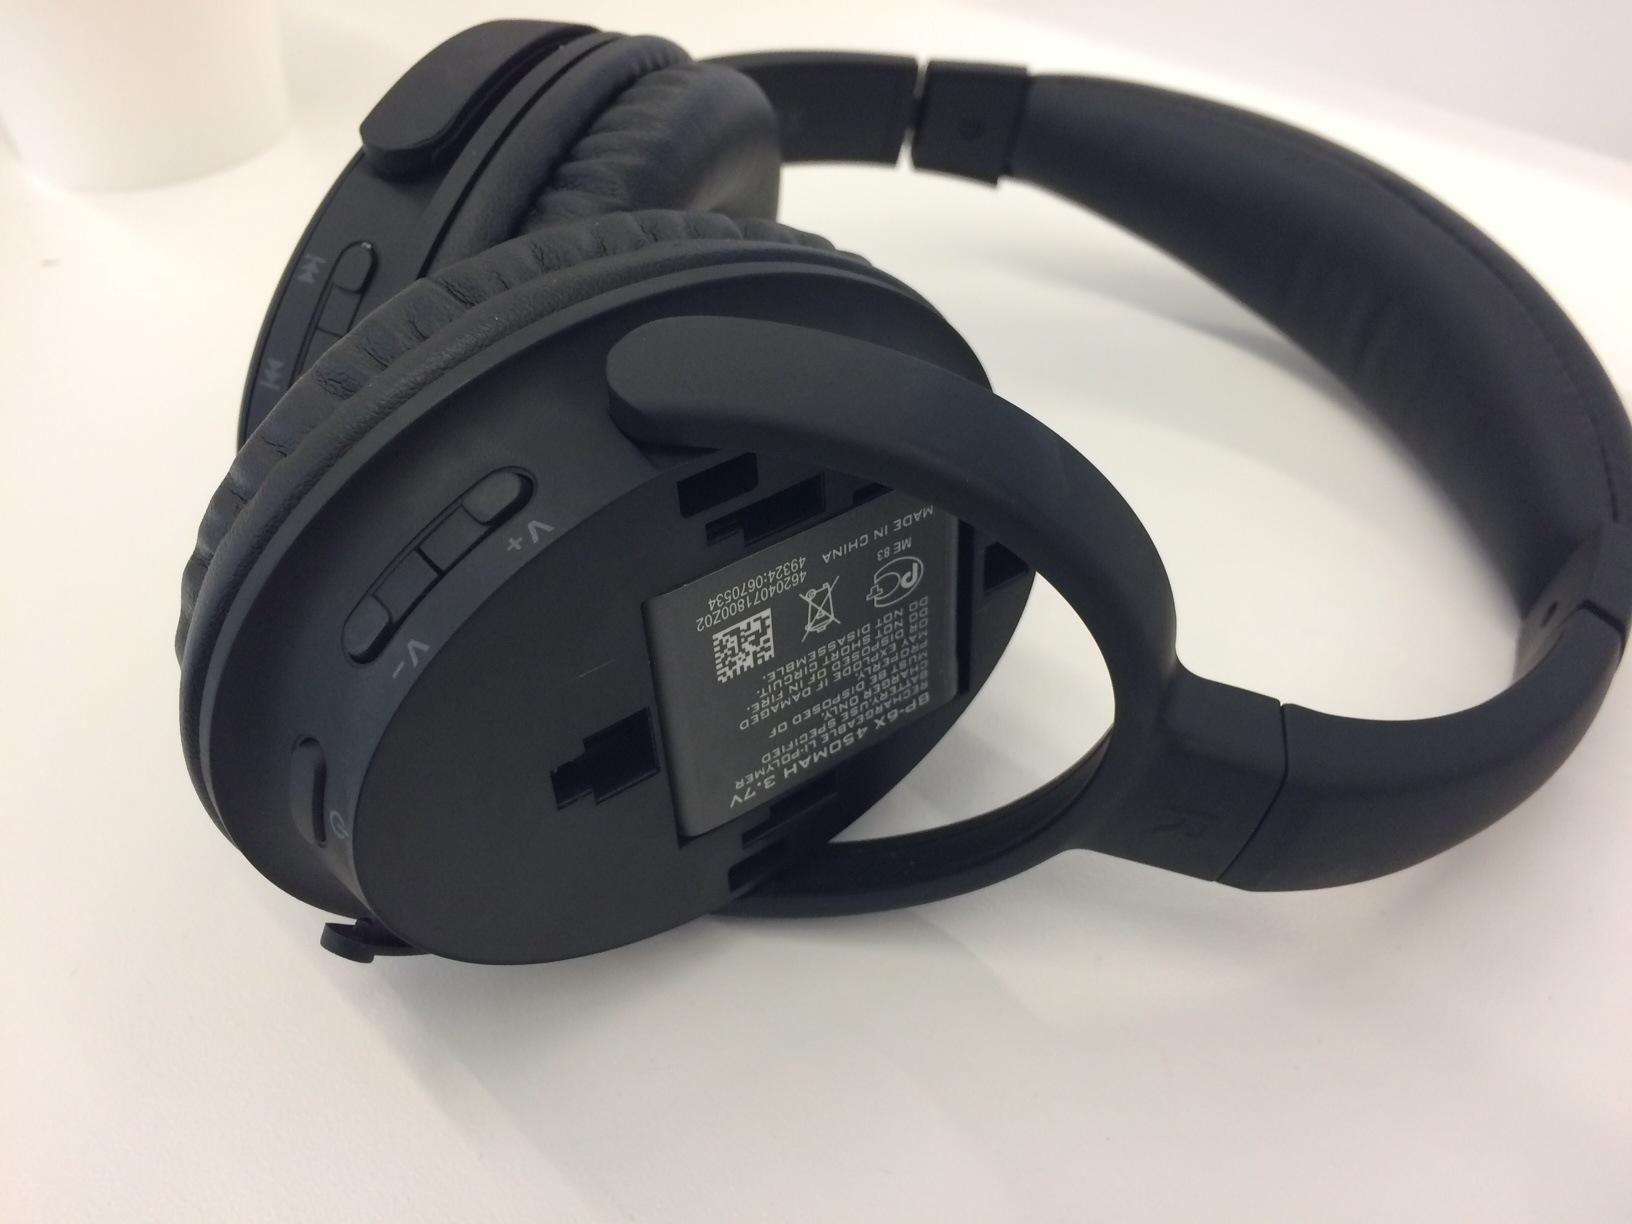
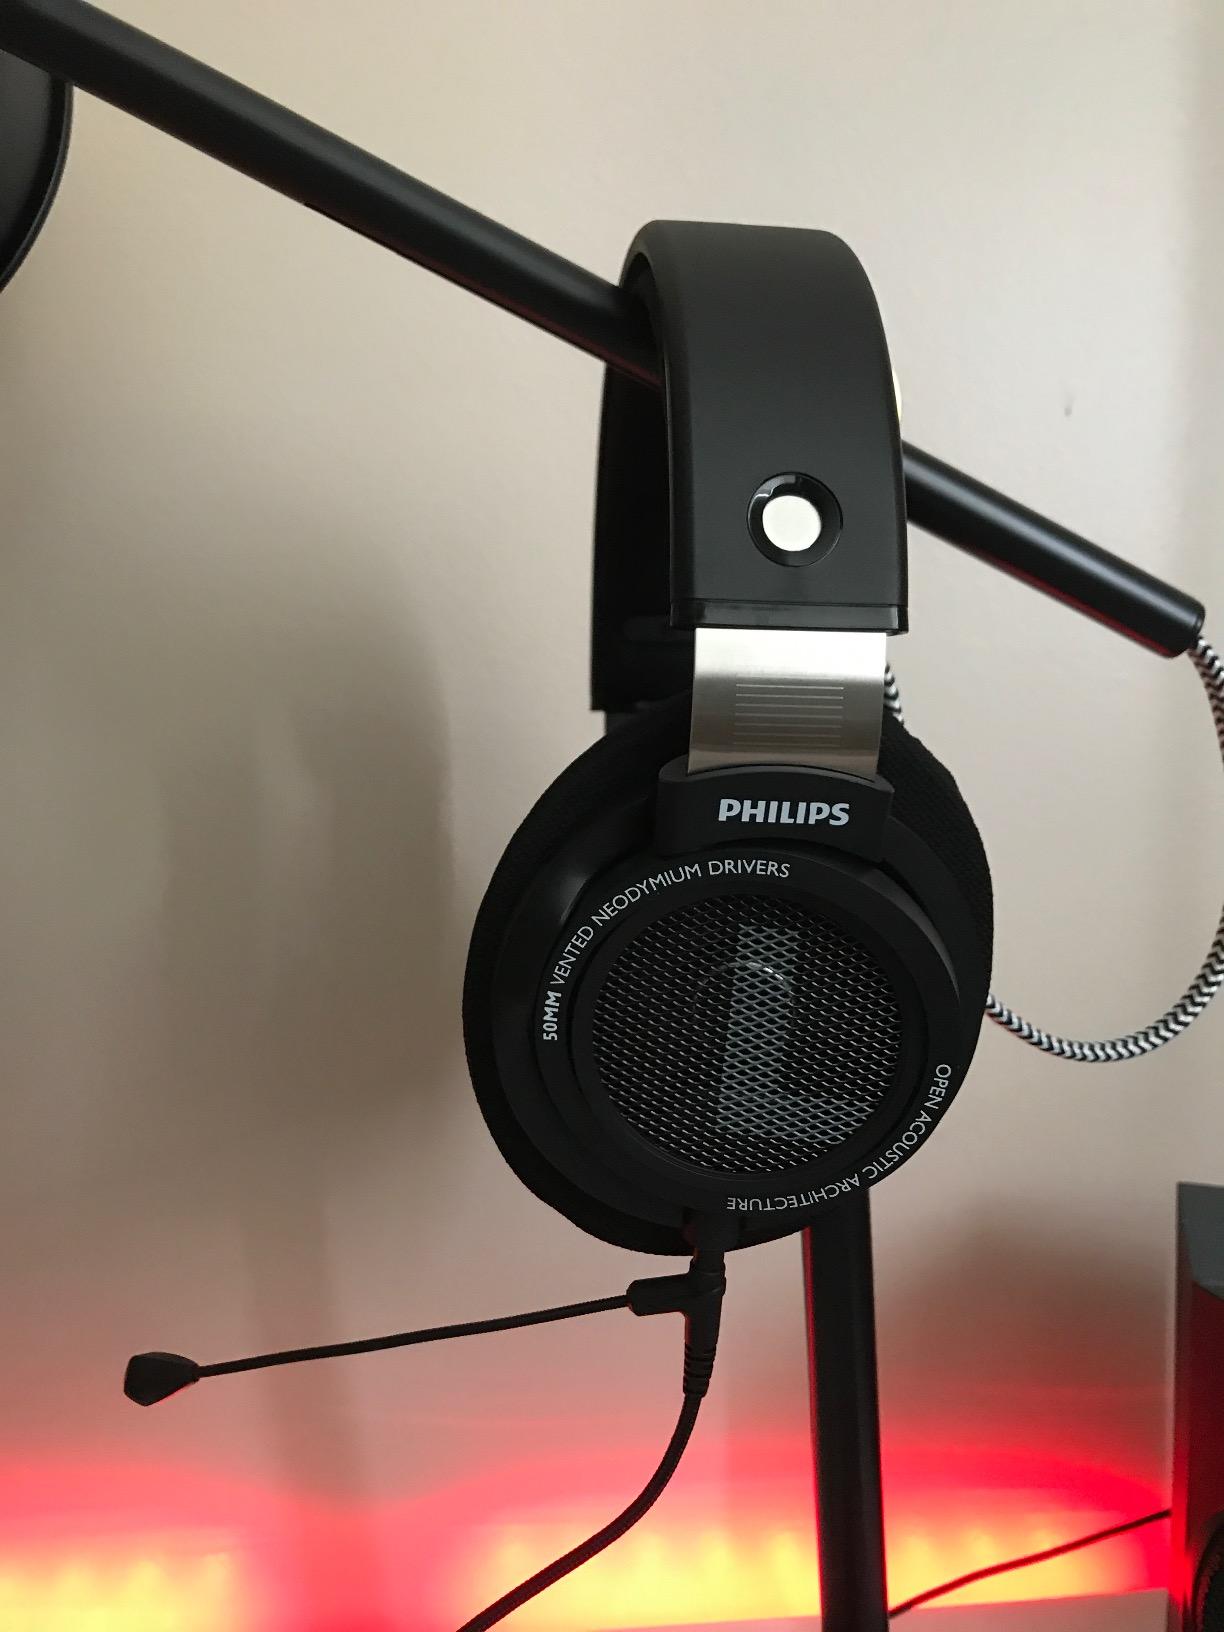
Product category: headphones
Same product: no